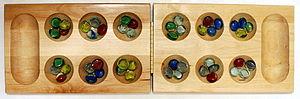
Mancala est l'appellation générique d'un ensemble de jeux de société traditionnels africains et asiatiques, aussi appelés jeux de semis. Il s'agit de jeux de stratégie combinatoire abstraits du type «compter et capturer» dans lesquels on distribue des cailloux, graines ou coquillages dans des rangées de coupelles ou de trous, parfois creusés à même le sol.
L'awalé ou awélé est un jeu de société combinatoire abstrait créé en Afrique.